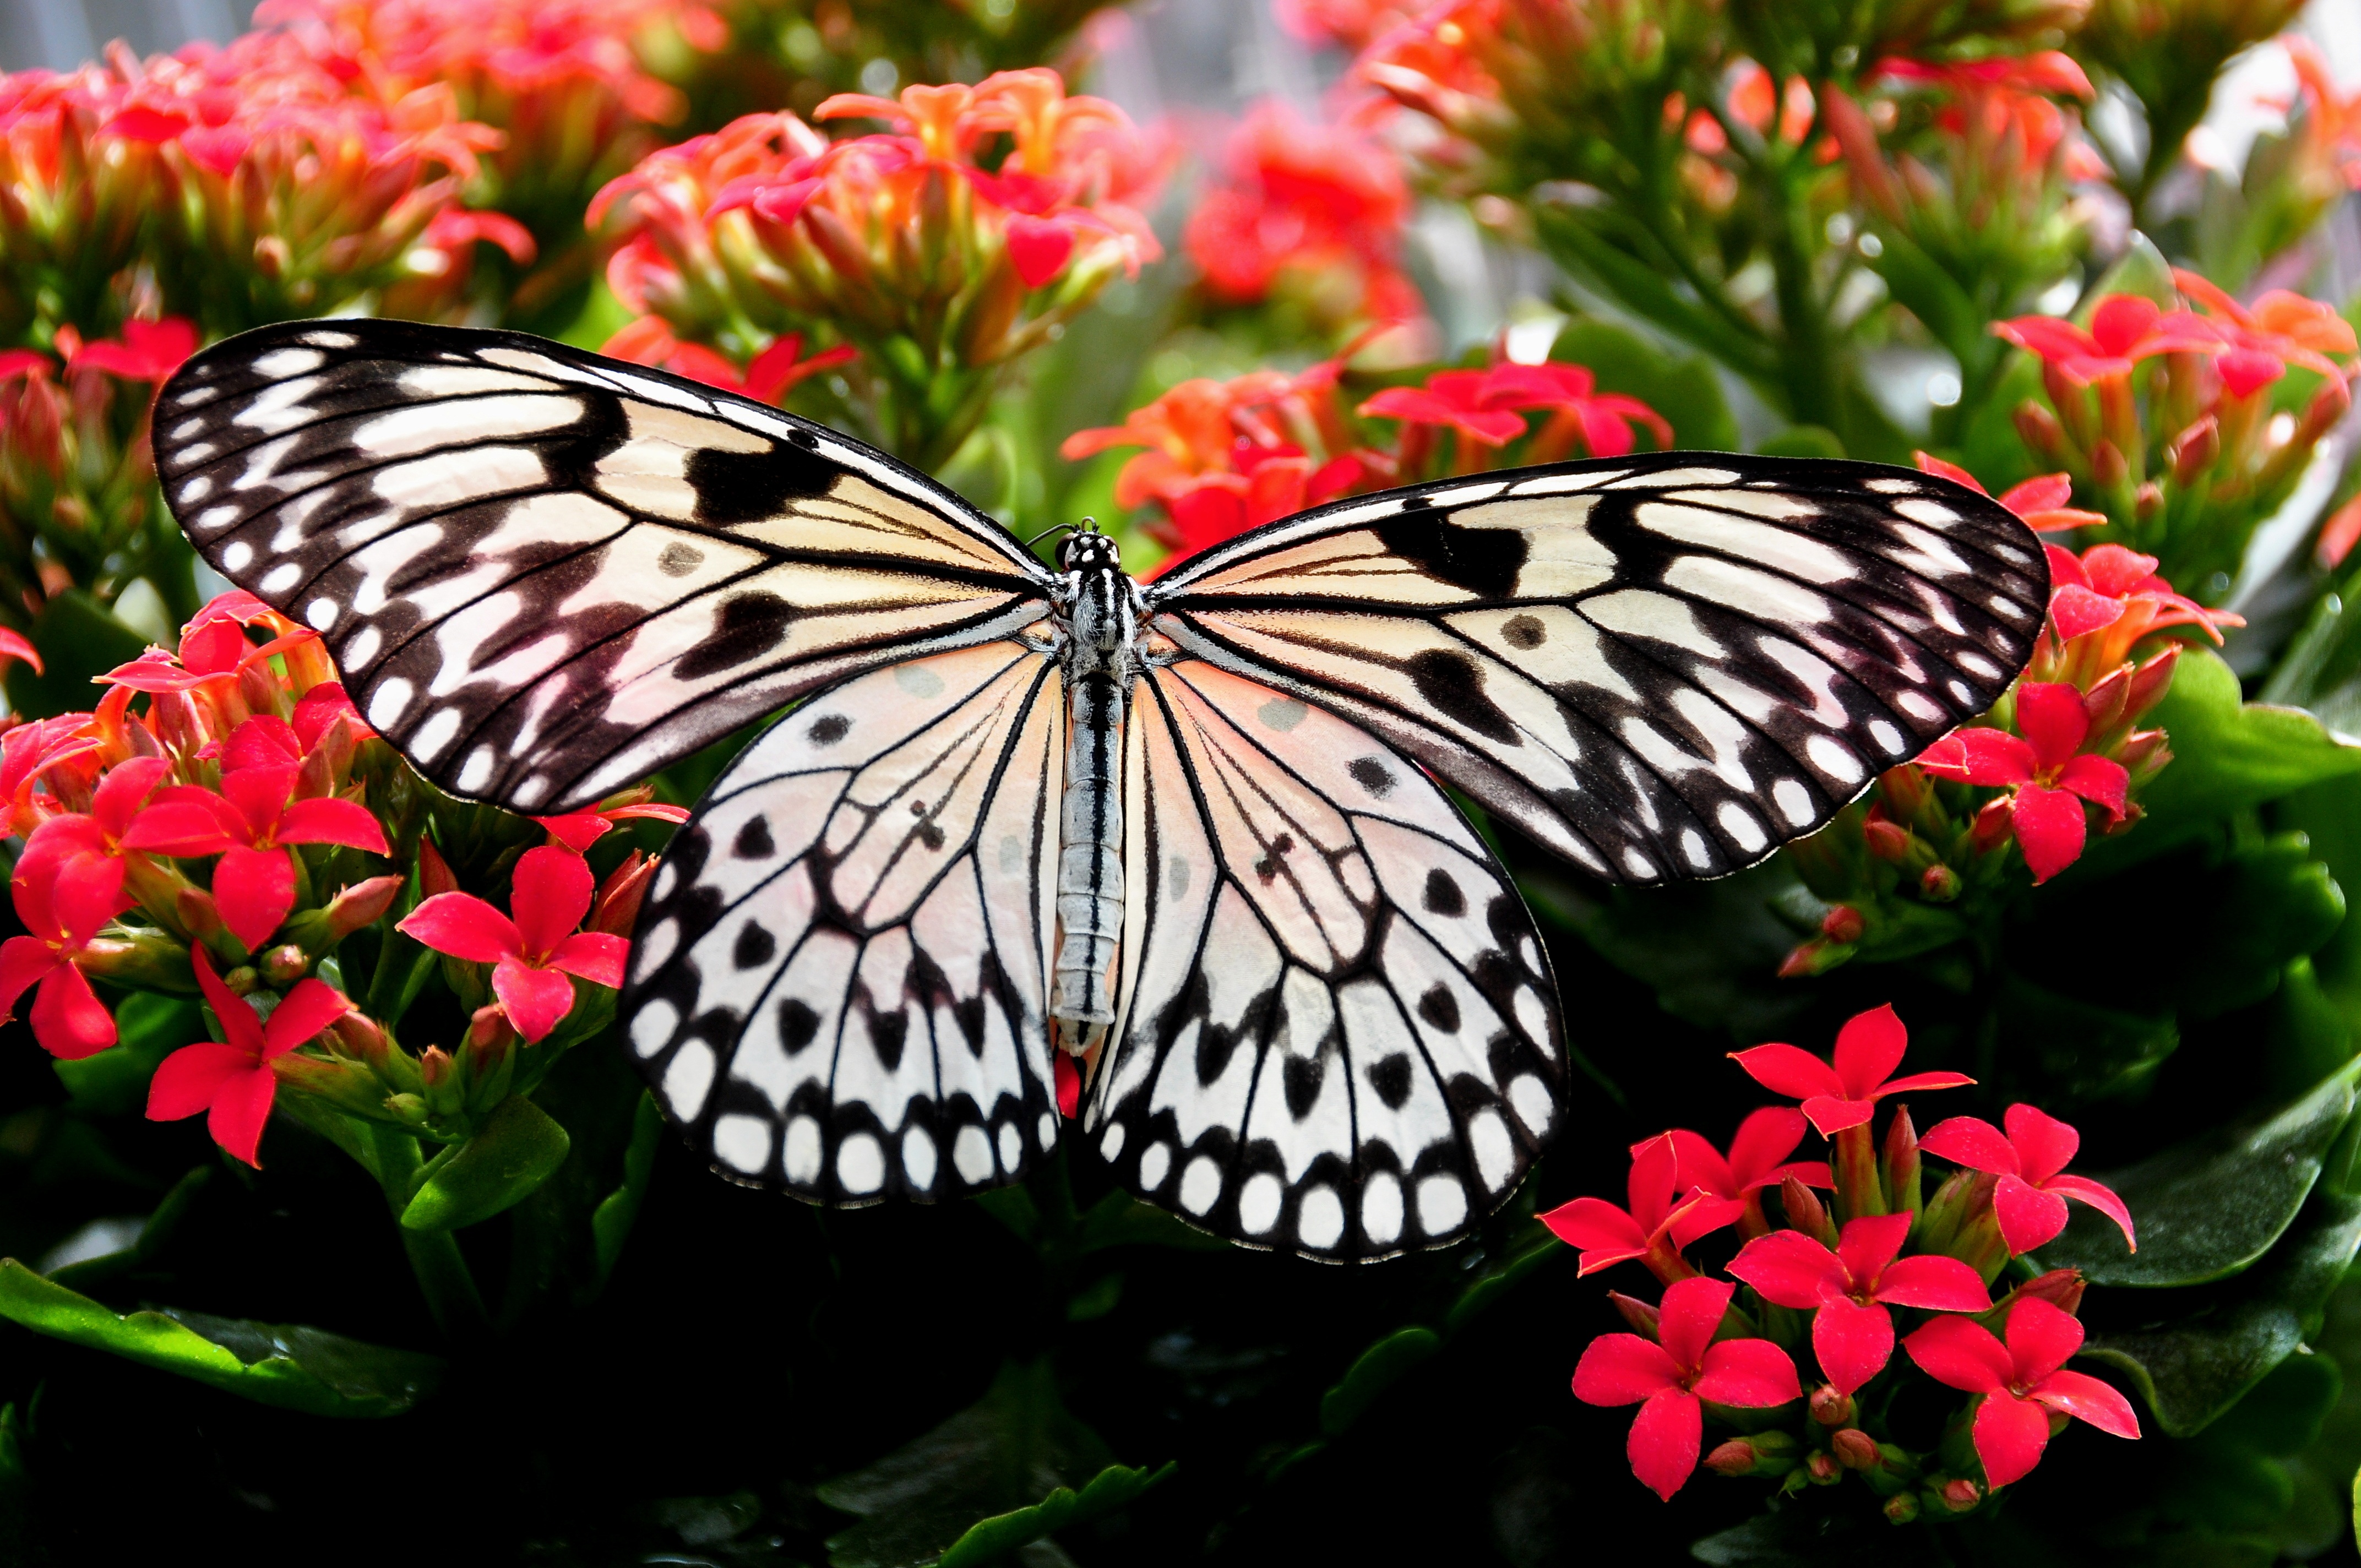
nature, white, flower, petal, wildlife, kite, insect, macro, botany, butterfly, black, garden, closeup, paper, flora, fauna, invertebrate, monarch butterfly, lepidoptera, wings, detail, idea, leuconoe, antennae, macro photography, arthropod, rice paper, tree nymph butterfly, pollinator, moths and butterflies, white tree nymph